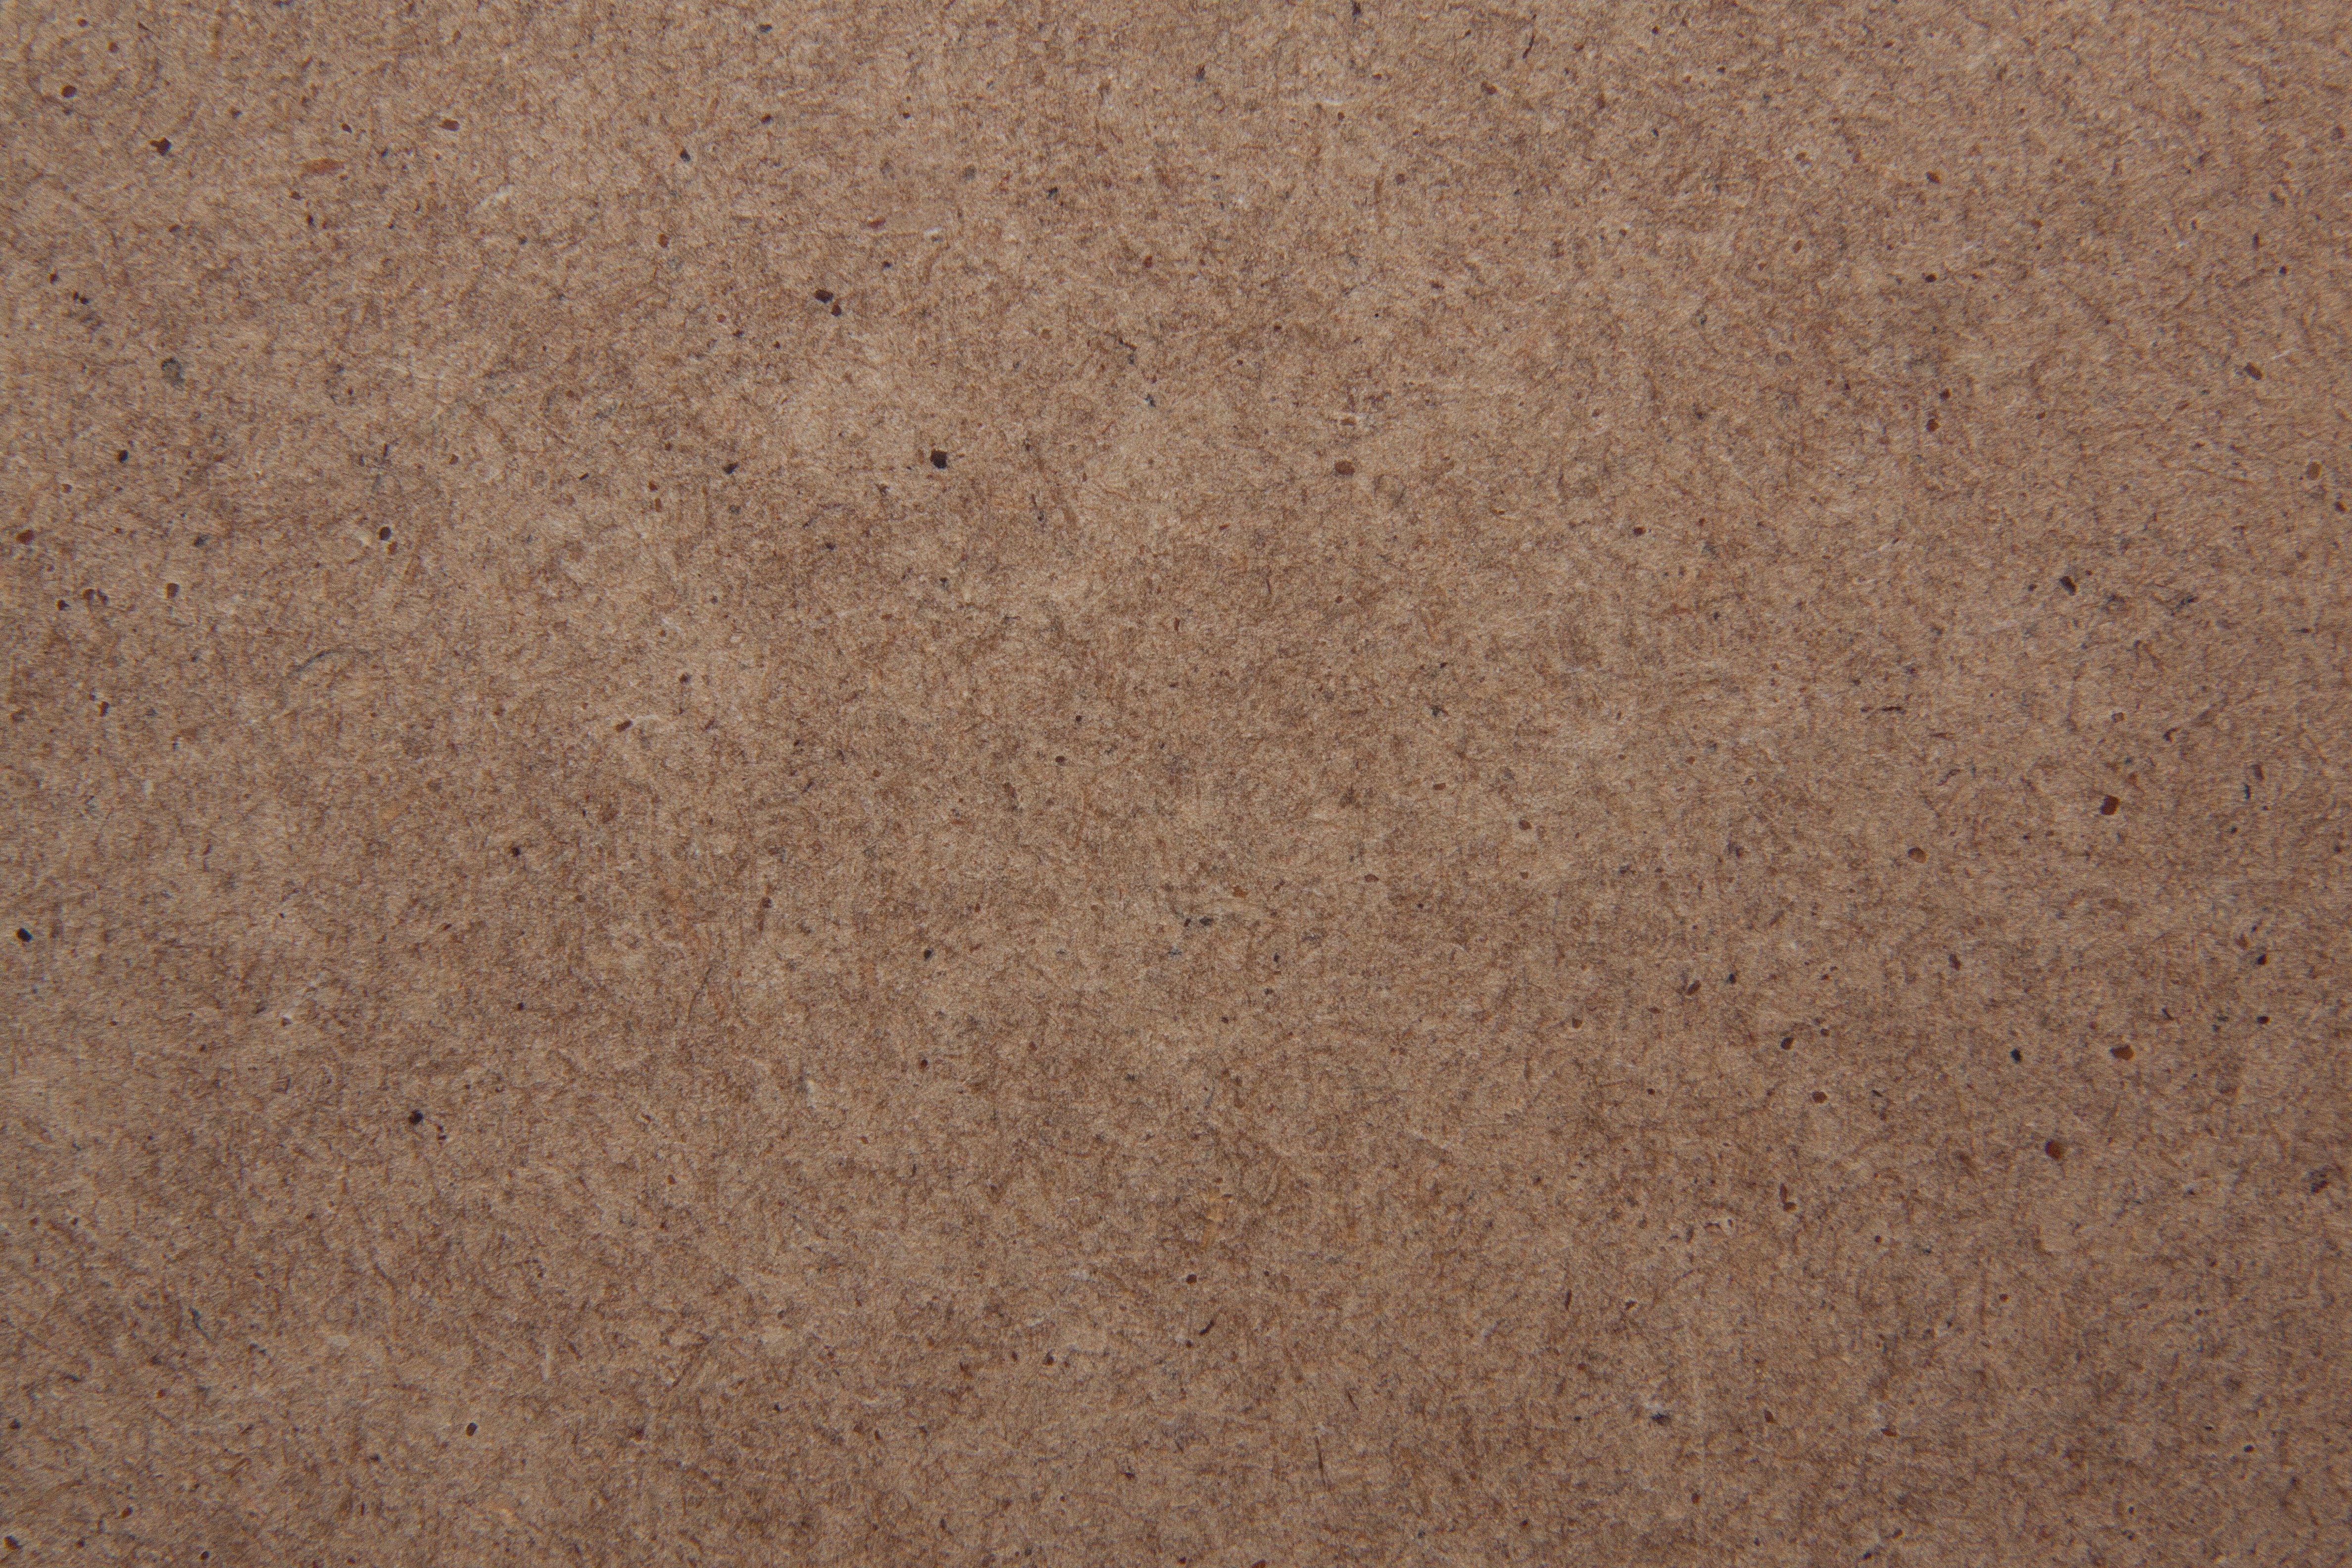
sand, structure, wood, floor, plate, brown, soil, tile, material, background, hardwood, fund, flooring, compressed, laminate flooring, mdf platte